Gary Banks

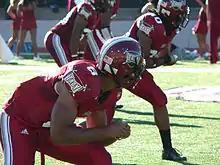
Banks playing for the Troy Trojans

Gary Rashad Banks (born November 4, 1981) is an American college football coach and former professional wide receiver. He is the wide receivers coach for Troy University, a position he has held since 2021. He previously played for the San Diego Chargers of the National Football League (NFL). He was signed by the Chargers as an undrafted free agent in 2008. He played college football at Troy.